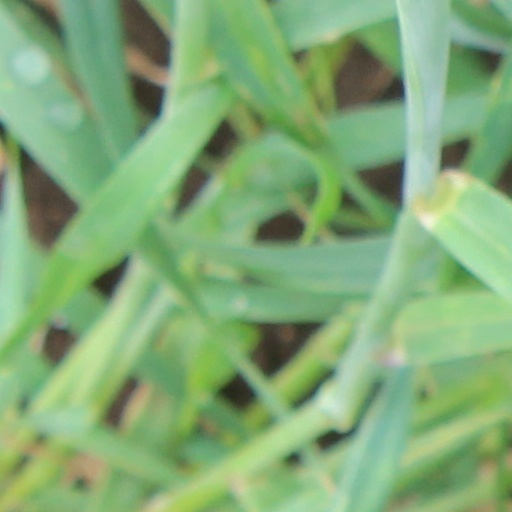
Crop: wheat